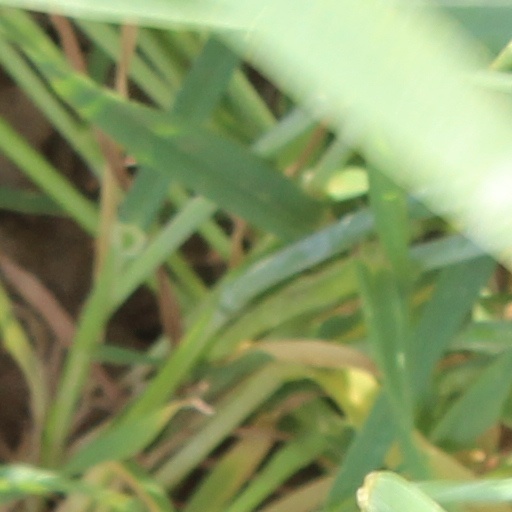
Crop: wheat